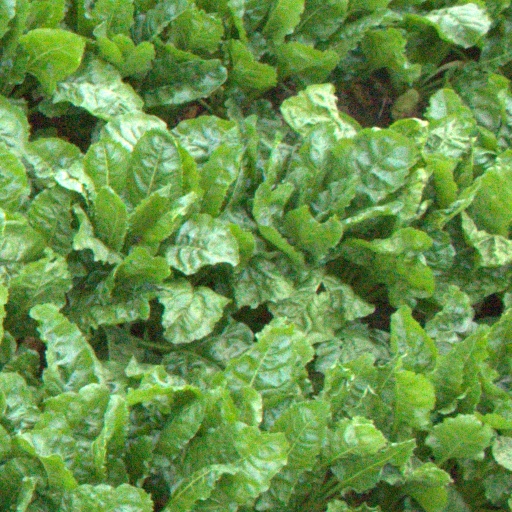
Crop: sugar beet